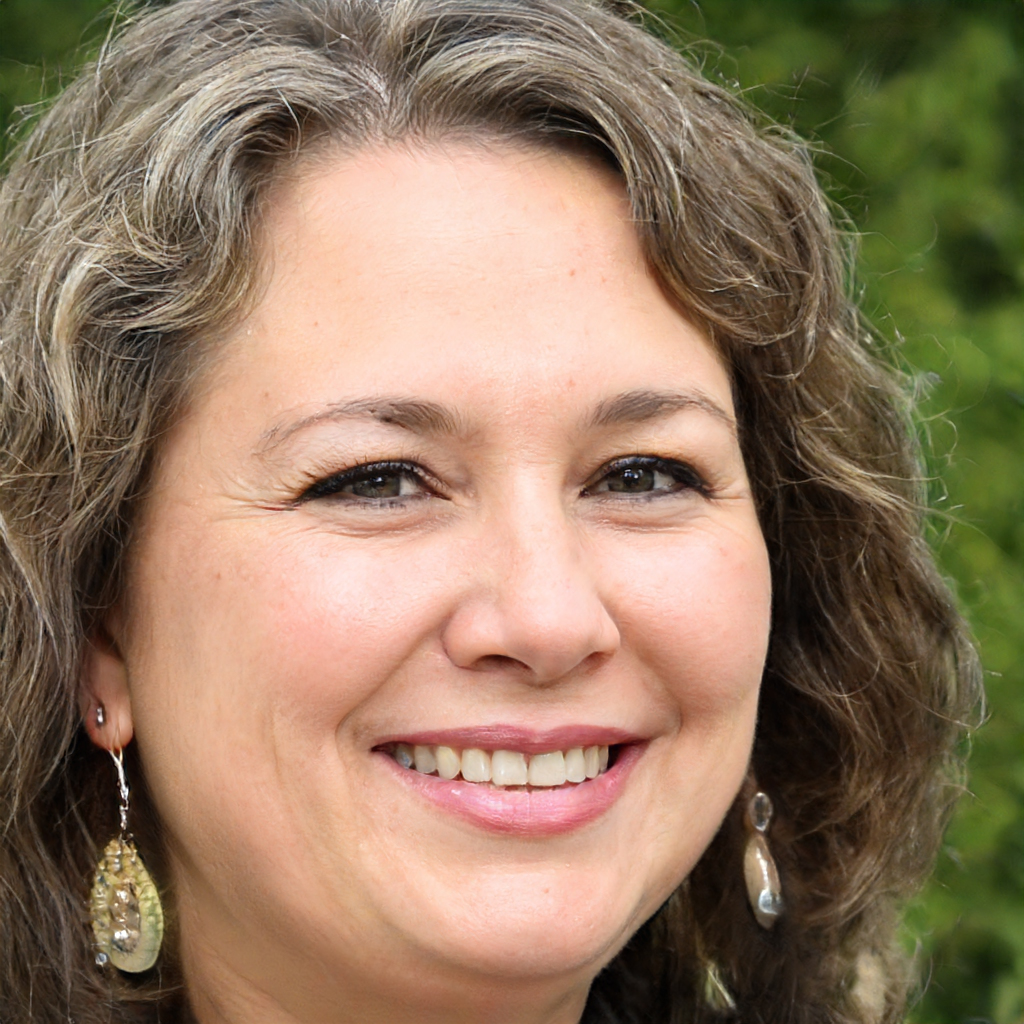
Label: Colored